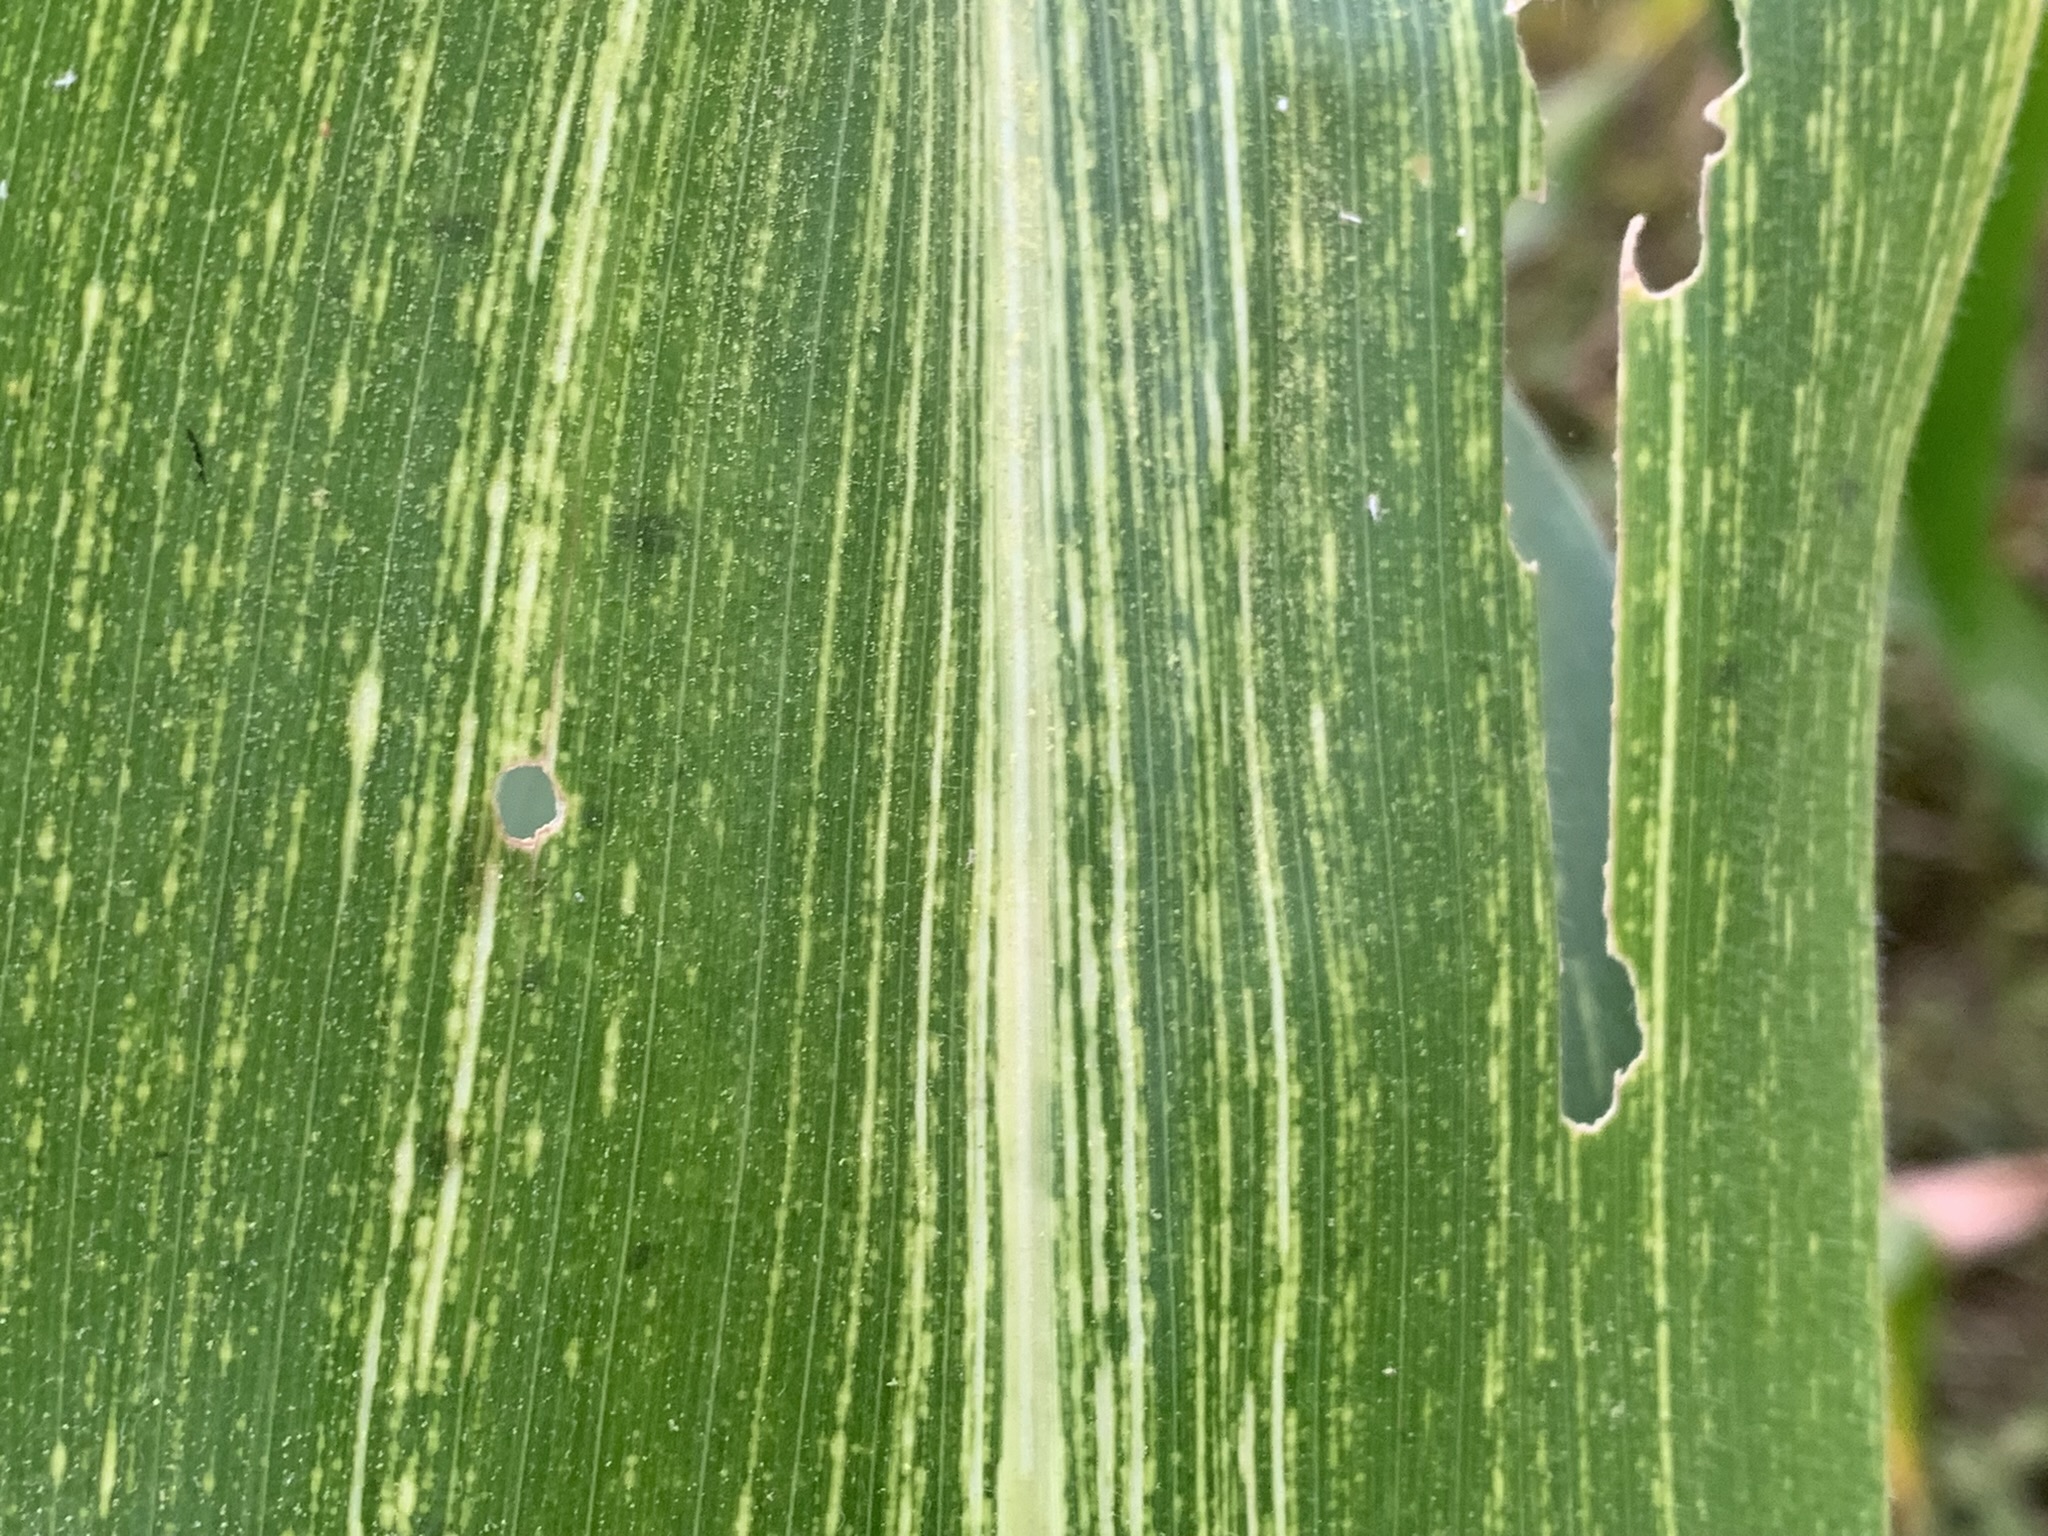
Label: MSV